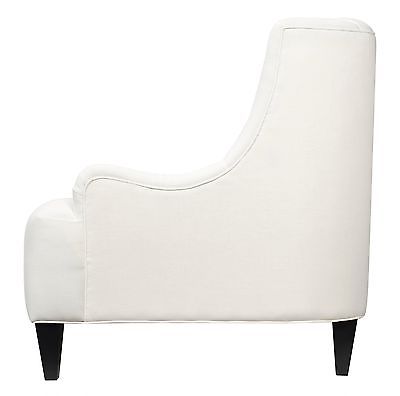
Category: sofa